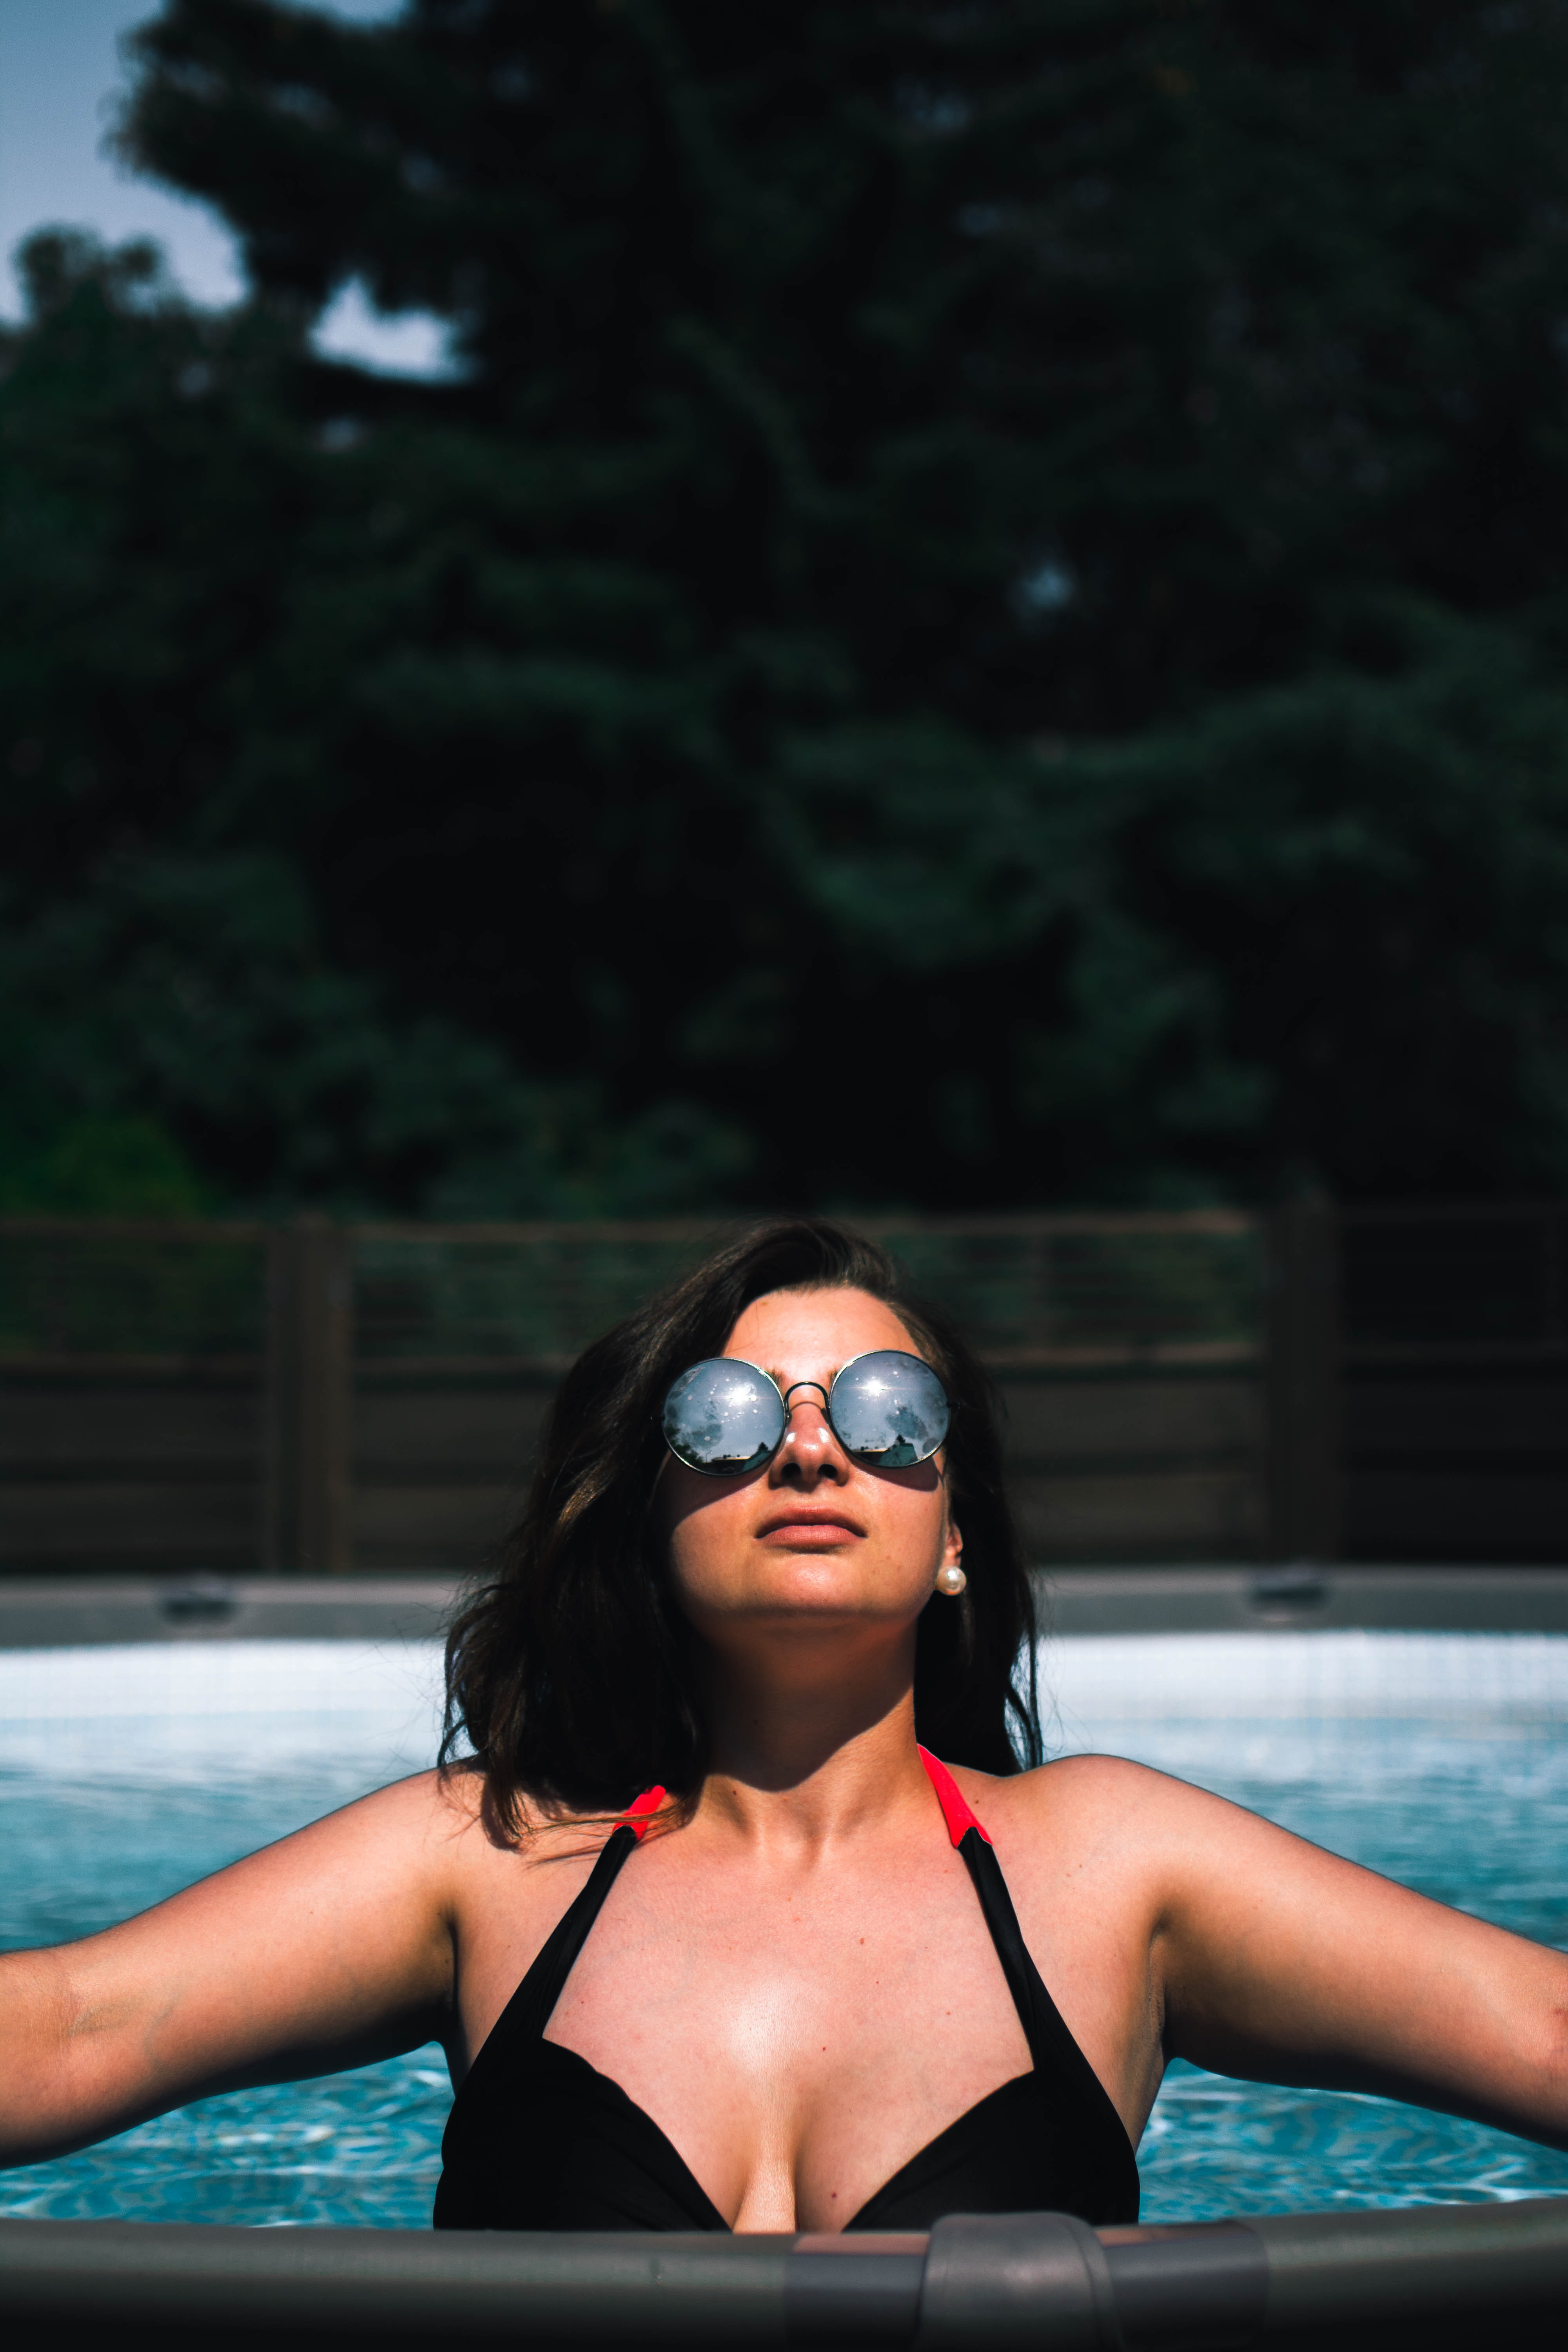
eyewear, sunglasses, beauty, swimming pool, bikini, pool, sun tanning, summer, vacation, swimwear, leisure, glasses, fun, black hair, photography, indoor games and sports, recreation, muscle, games, photo shoot, model, chest